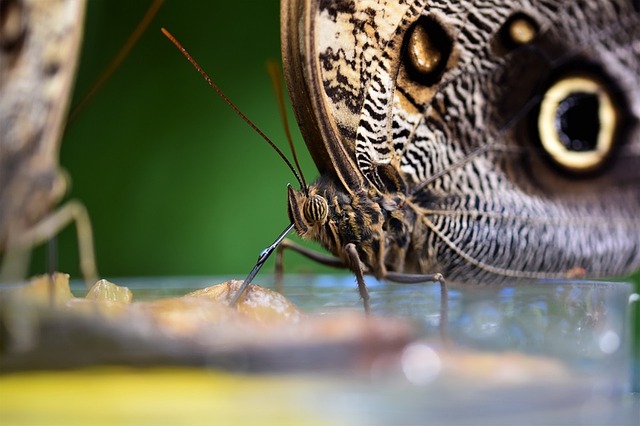
Label: farfalla